Victoria, Crown Princess of Sweden

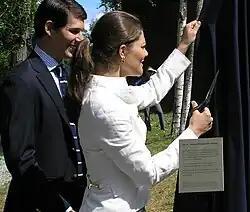
Crown Princess Victoria at Skultuna Messingsbruk with the managing director Viktor Blomqvist

Crown Princess Victoria was given her own household in October 2004. It is headed by the Marshal of the Court, and serves to coordinate the official engagements of The Crown Princess.